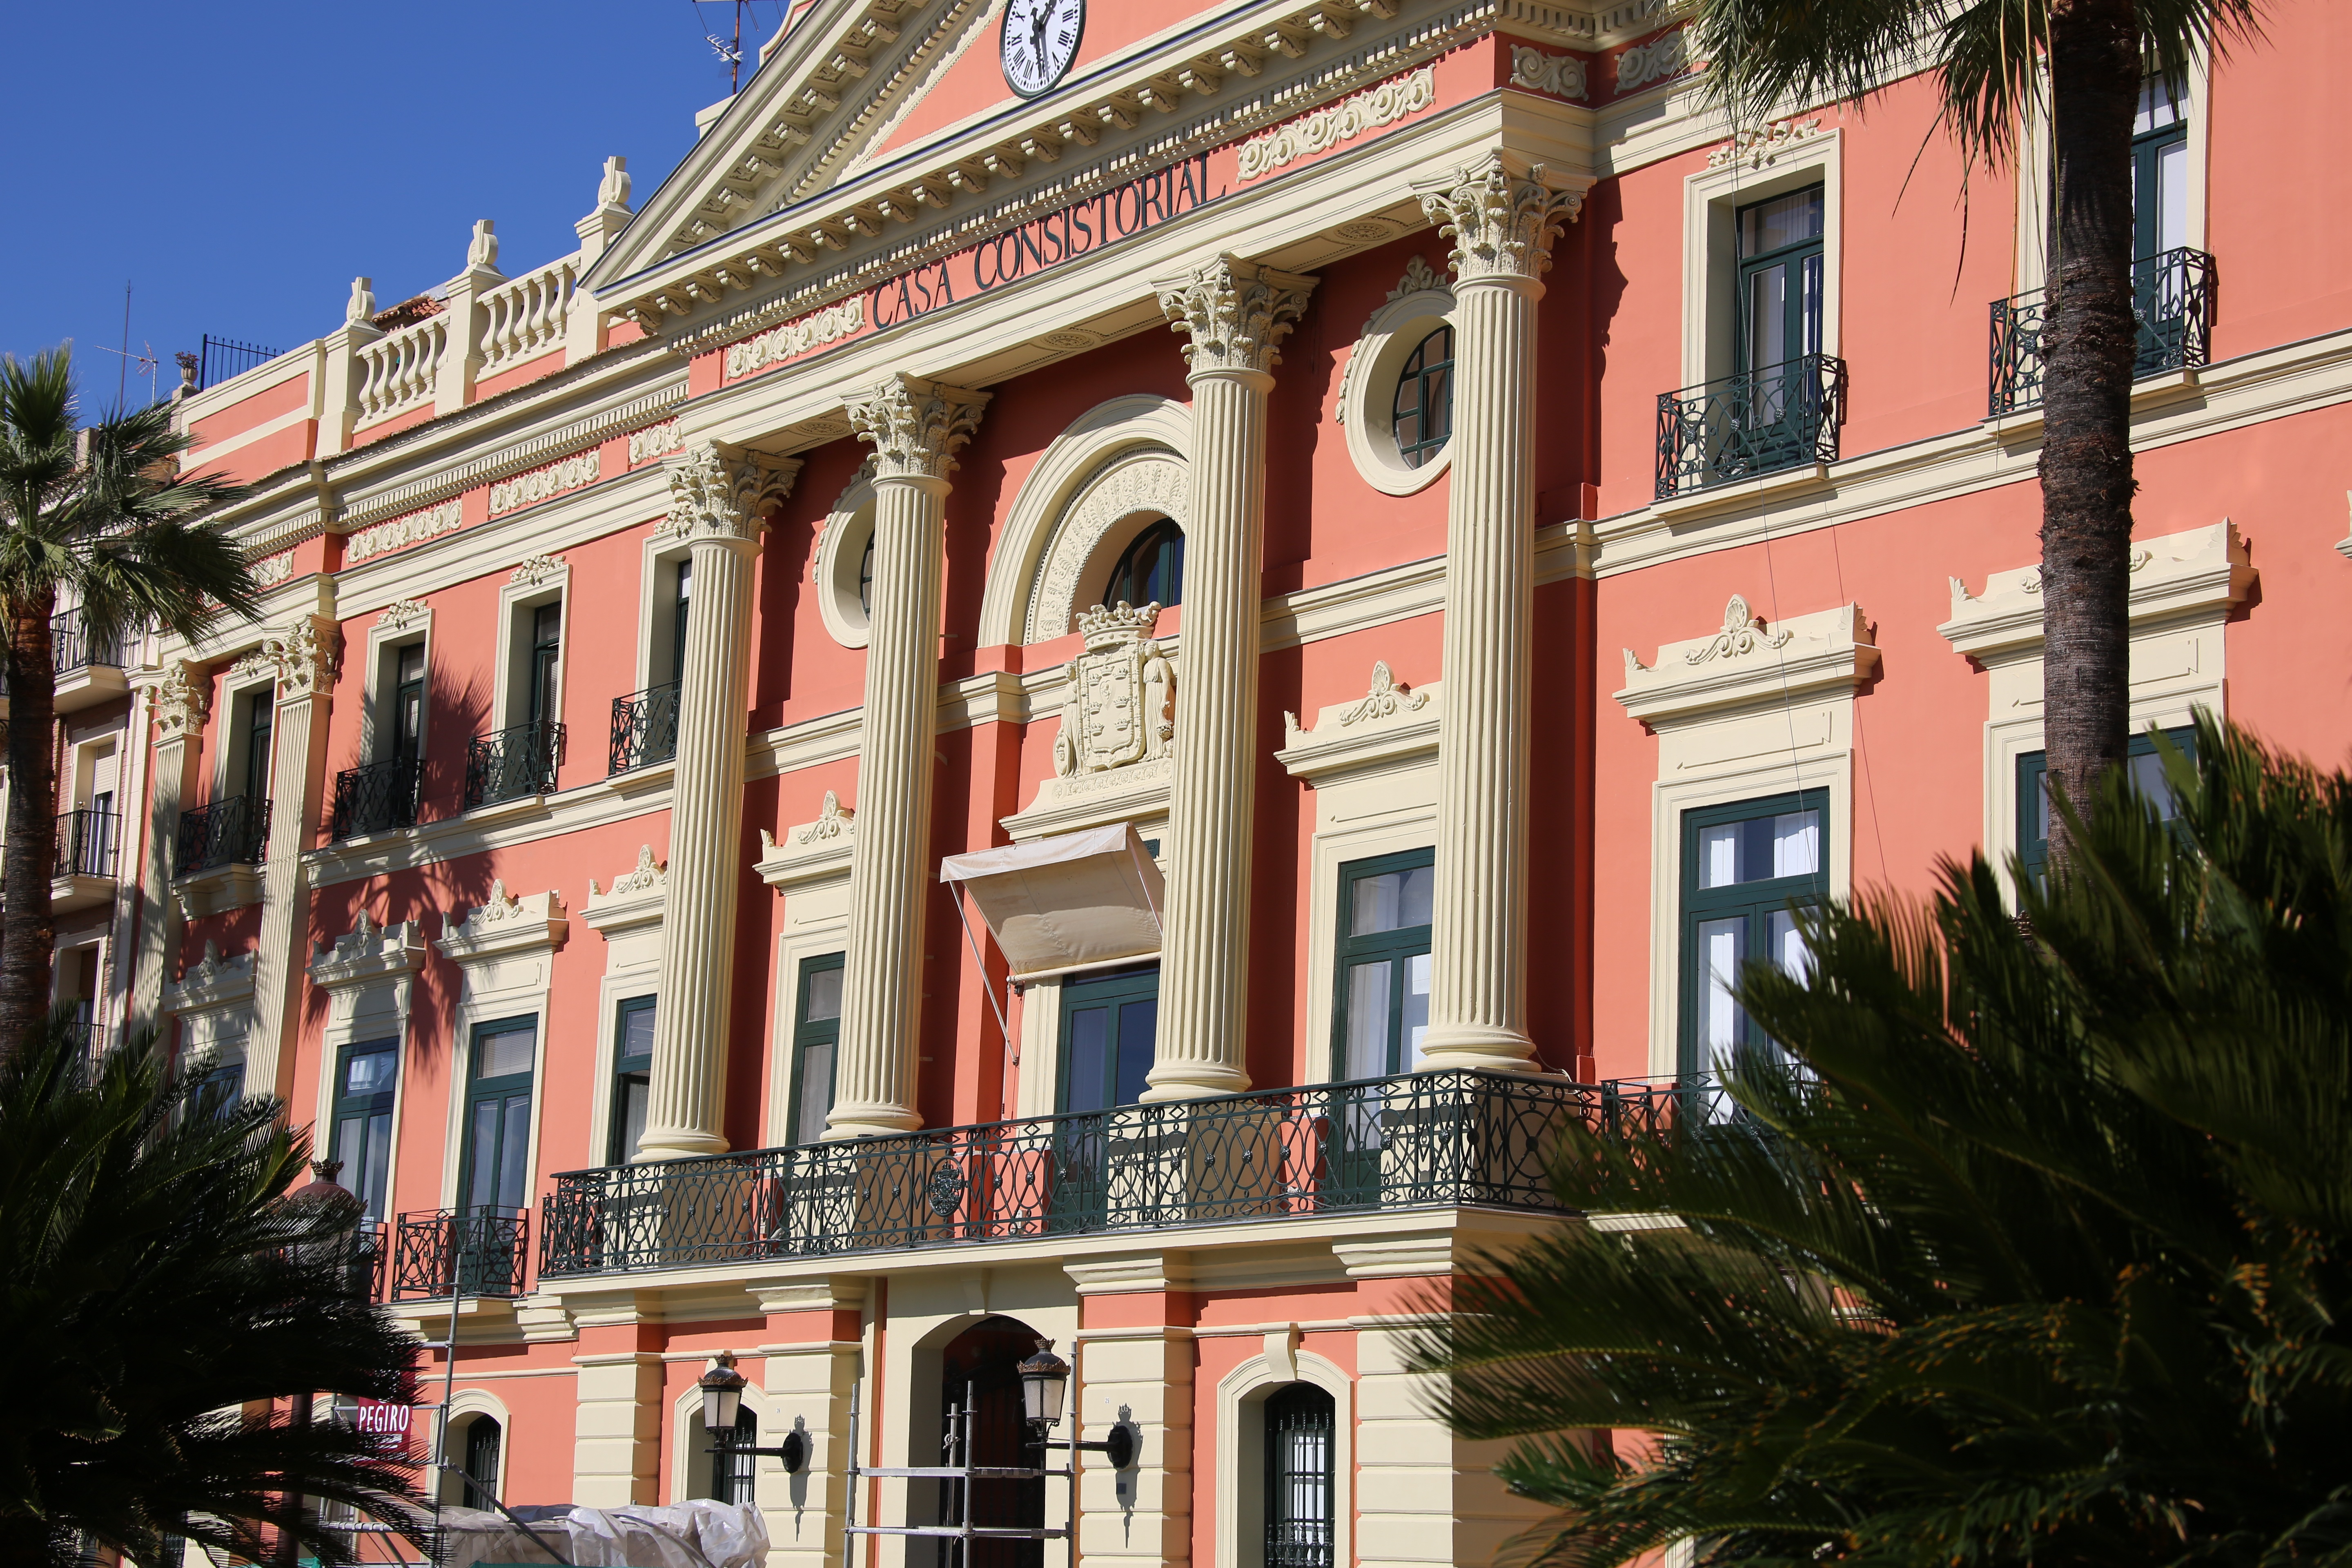
architecture, town, building, palace, city, downtown, plaza, landmark, facade, tourism, spain, neighbourhood, region of valencia, human settlement